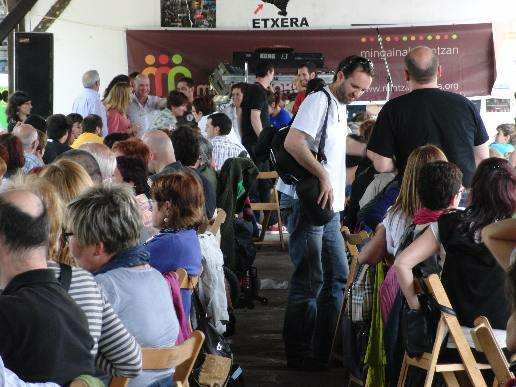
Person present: Yes